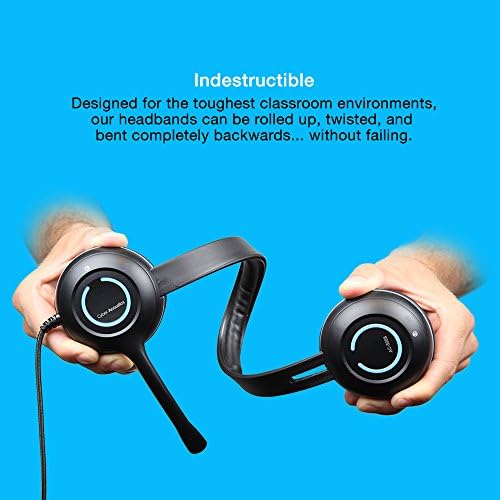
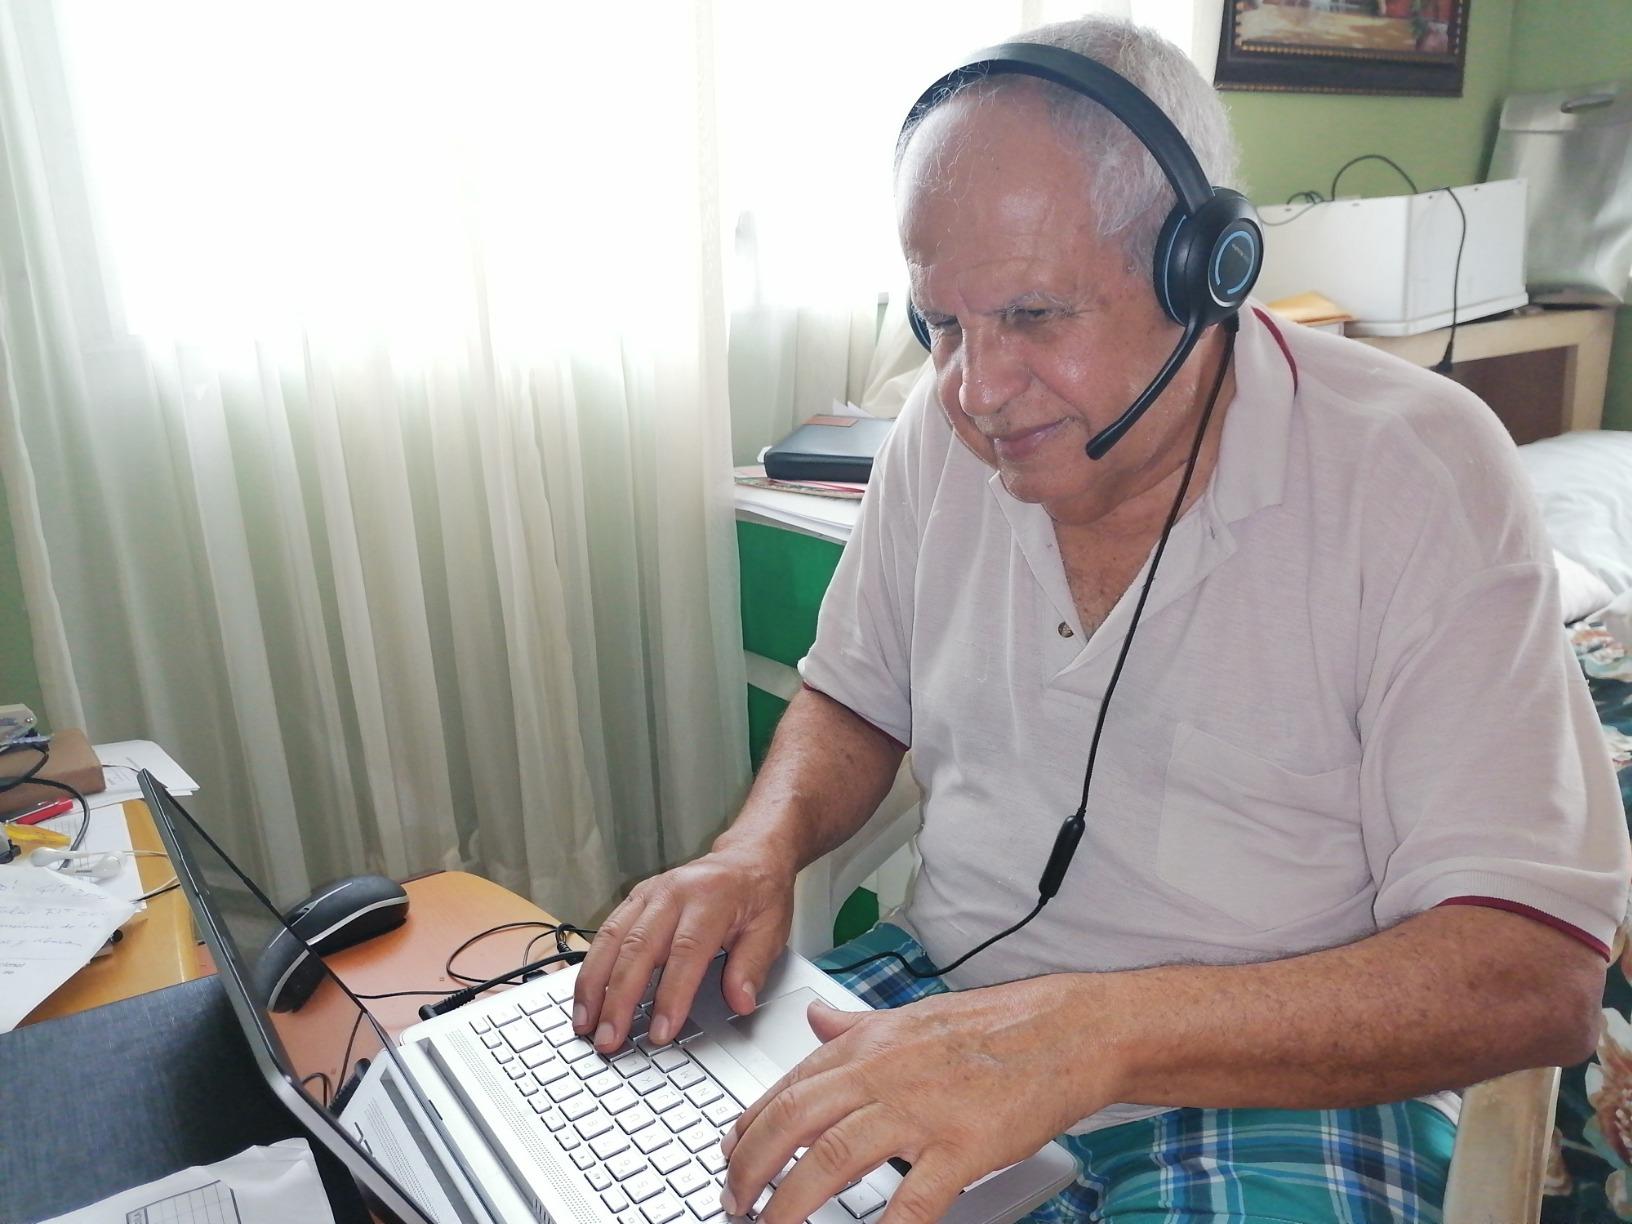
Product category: headphones
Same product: yes